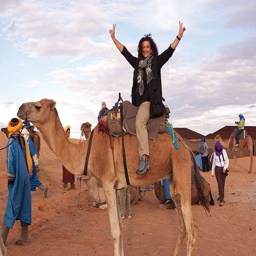
preparing for a camel ride .